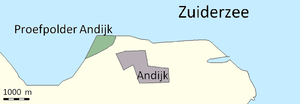
Le polder pilote Andijk est un prototype qui a servi pour l'étude des techniques de remblais et pour connaitre les possibilités d'agriculture sur une terre récupérée sur la mer ; ceci en vue des futurs polders prévus avec les Travaux du Zuiderzee.